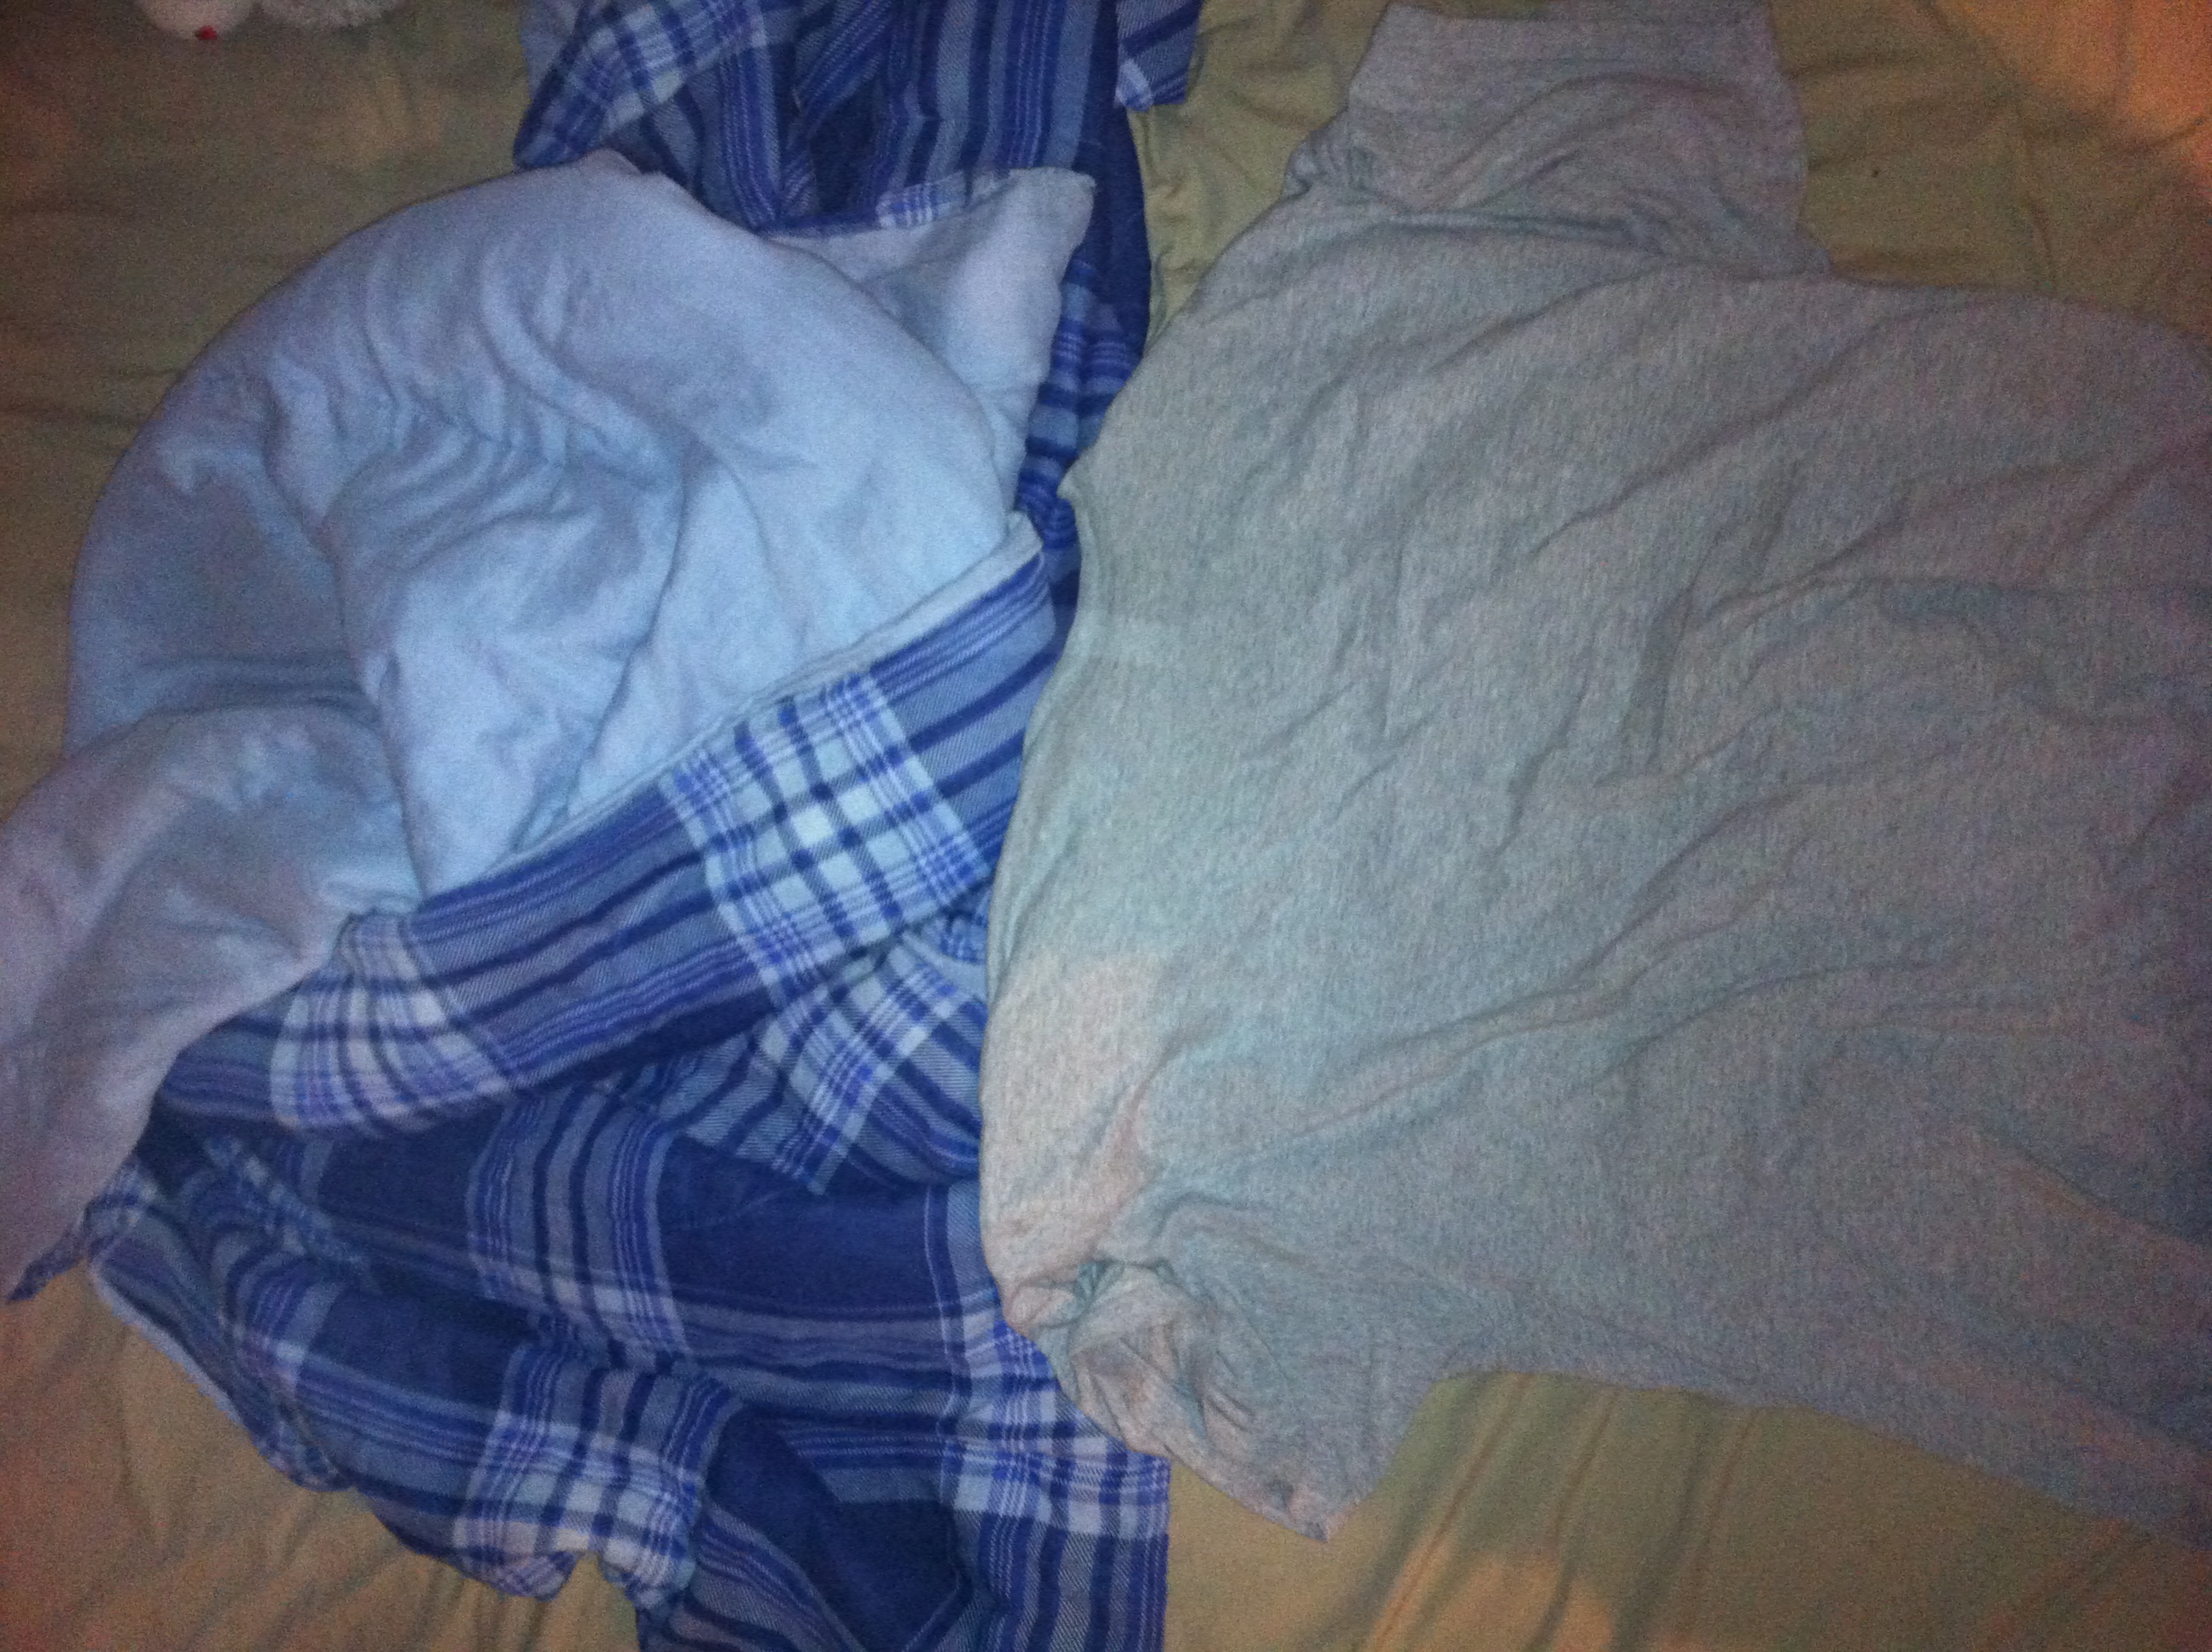Question: What color is that shirt?
Answer: grey